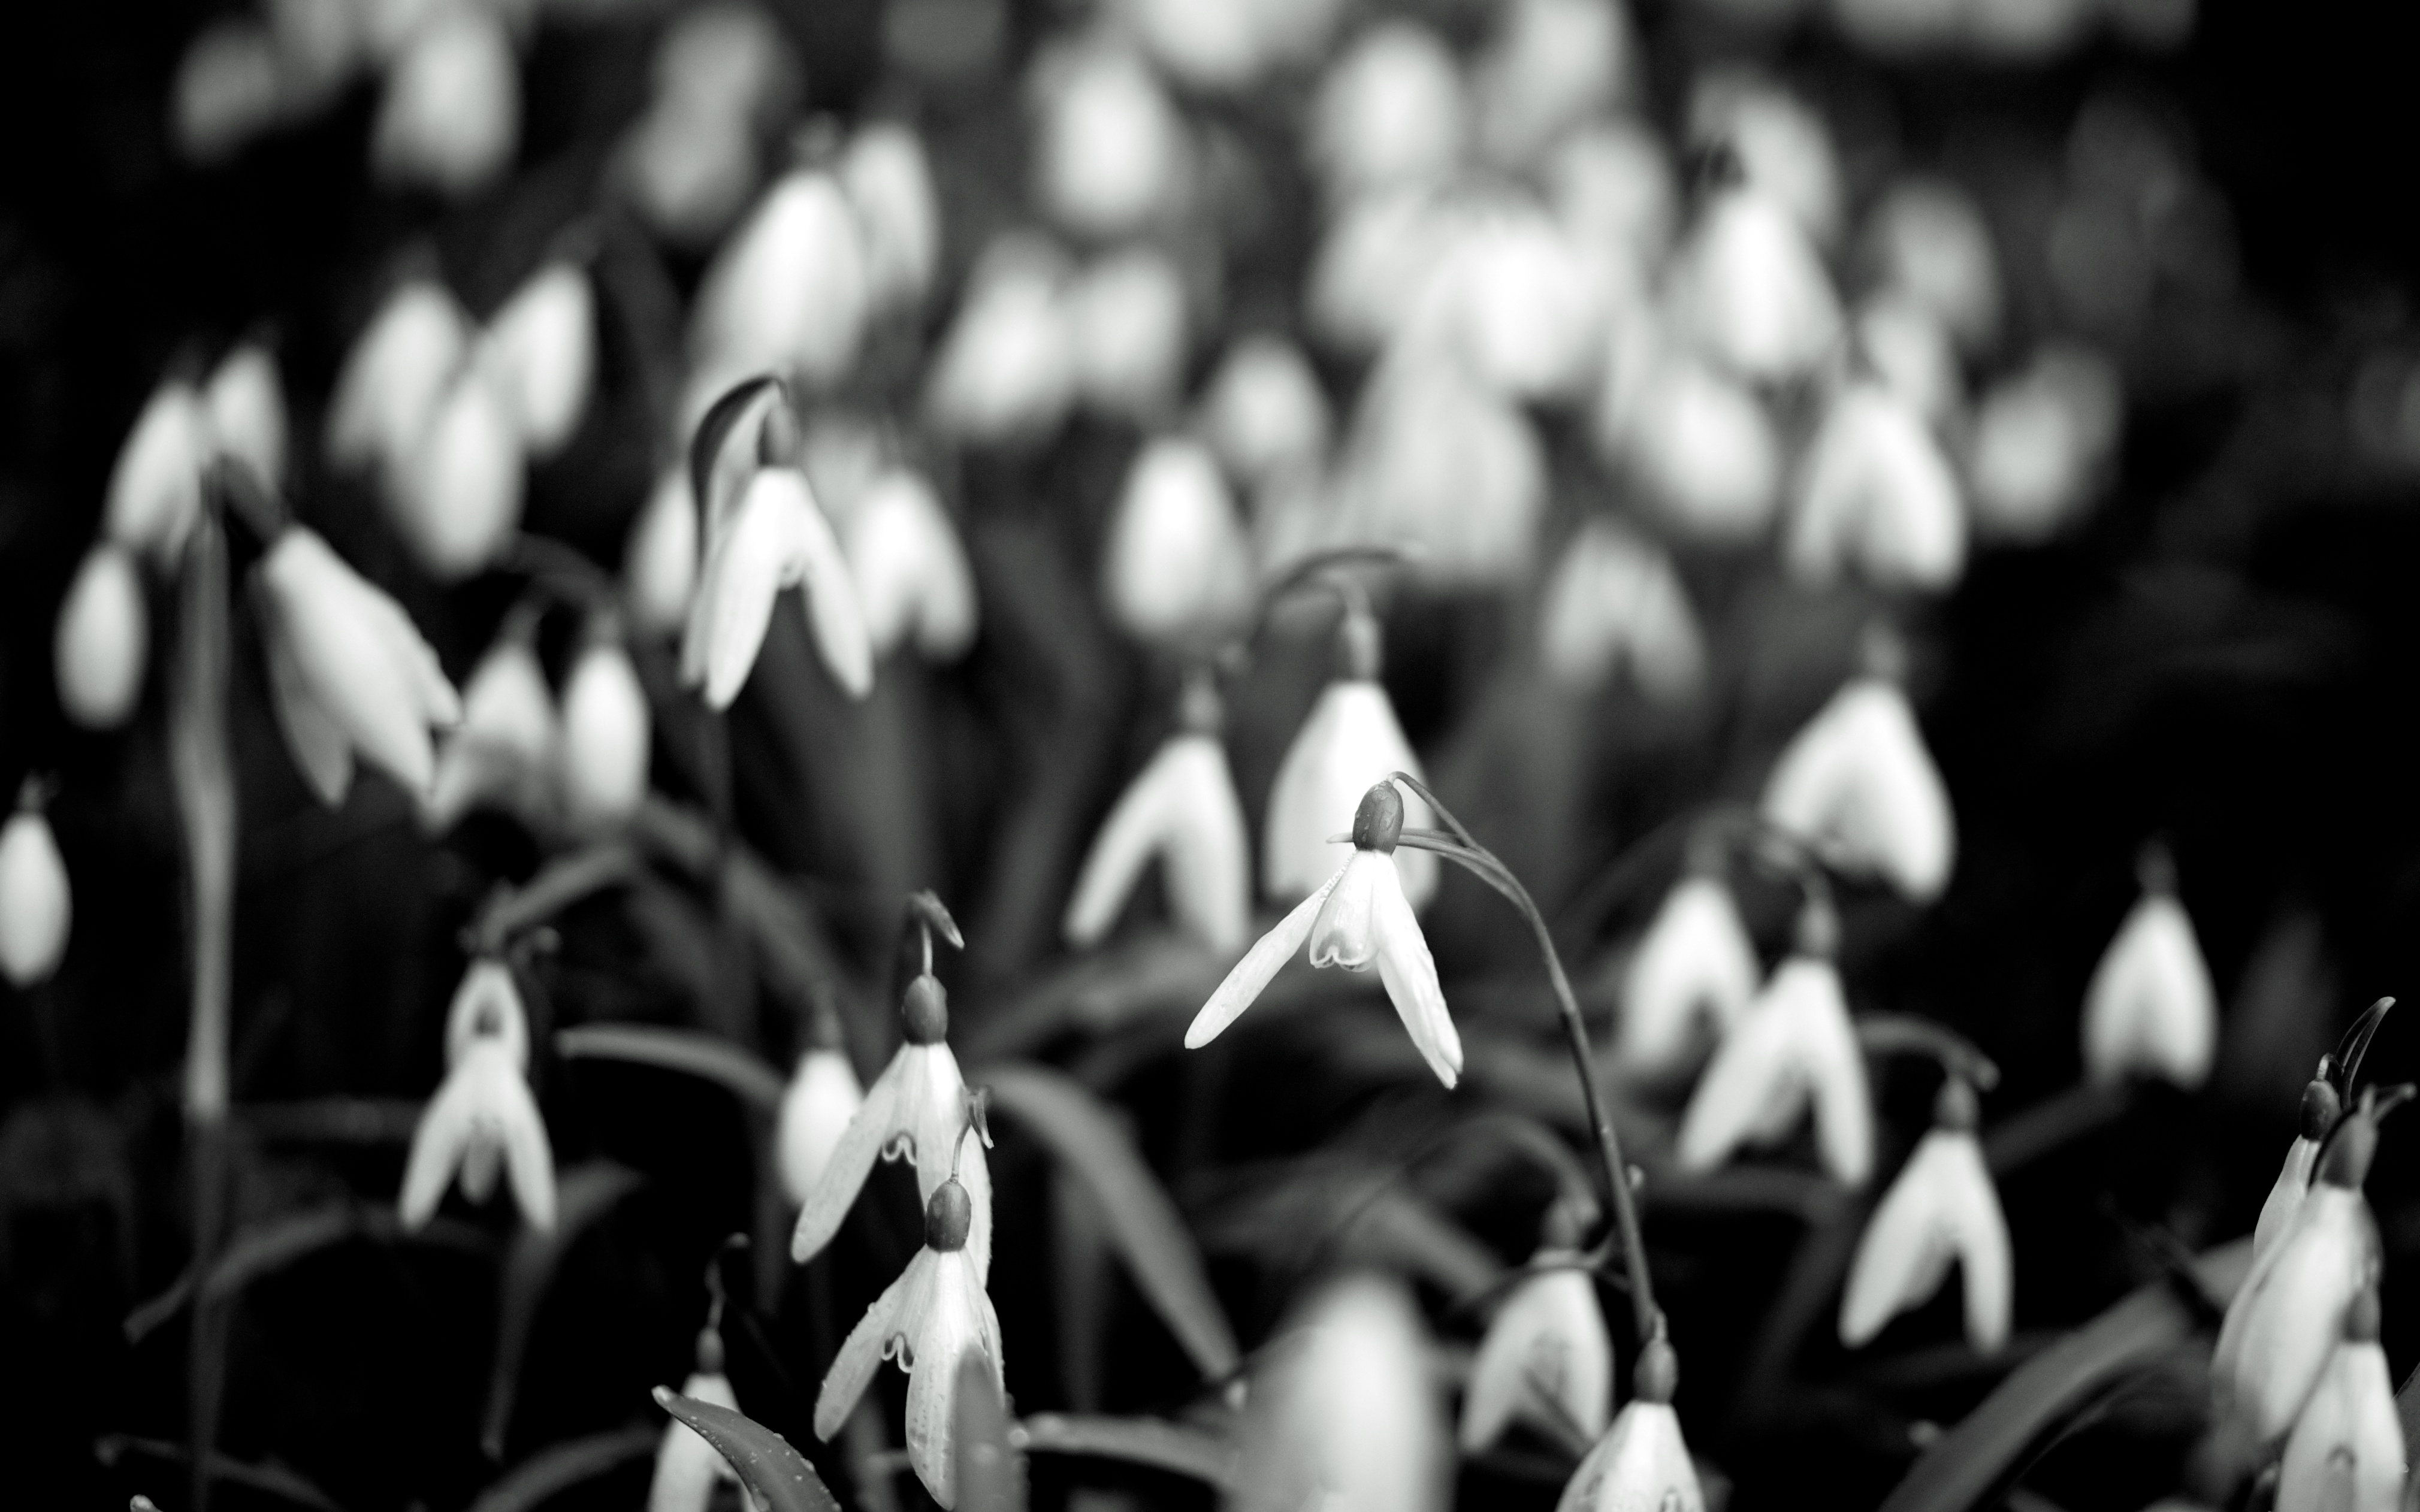
black and white, white, photography, flower, crowd, audience, darkness, black, monochrome, flowers, bw, blackwhite, 35mm, sony, snowdrop, flowery, a700, monochrome photography, film noir